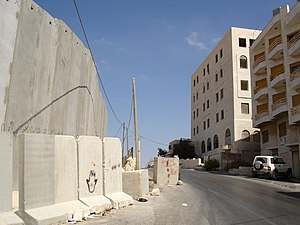
Palæstinas historie / Det delte Palæstina / Muren på Vestbredden (2002– )
Israels mur på Vestbredden - her i byen Betlehem
Palæstina er en konventionel betegnelse, bl.a. for den geografiske region i det vestlige Asien mellem Middelhavet og Jordan-floden og forskellige tilstødende lande. Regionen er også kendt som delstaten Israel, det Hellige Land og det sydlige Levant og har historisk været kendt under andre navne, herunder Kanaan/Fønikien, Syd Syrien og Outremer.